Ainu people

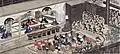
"Omusha" ceremony involving the Hidaka Ainu, by Hirasawa Byōzan

The Manchu Qing dynasty, which came to power in China in 1644, called Sakhalin "Kuyedao" or "Kuye Fiyaka". The Manchus called it "Sagaliyan ula angga hada" (Island at the Mouth of the Black River). The Qing first asserted influence over Sakhalin after the 1689 Treaty of Nerchinsk, which defined the Stanovoy Mountains as the border between the Qing and the Russian Empires. In the following year the Qing sent forces to the Amur estuary and demanded that the residents, including the Sakhalin Ainu, pay tribute. This was followed by several further visits to the island as part of the Qing effort to map the area. To enforce its influence, the Qing sent soldiers and mandarins across Sakhalin, reaching most parts of the island except the southern tip. The Qing imposed a fur-tribute system on the region's inhabitants.